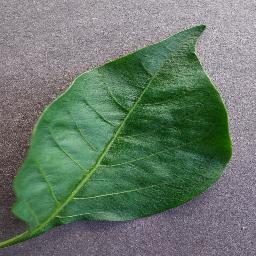
Label: Pepper,_bell___healthy